Courchevel

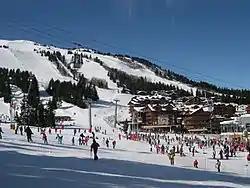
Courchevel 1850, the highest part of the resort

Courchevel is a French Alps ski resort located in the Tarentaise Valley. It is a part of Les Trois Vallées, the largest linked ski areas in the world.